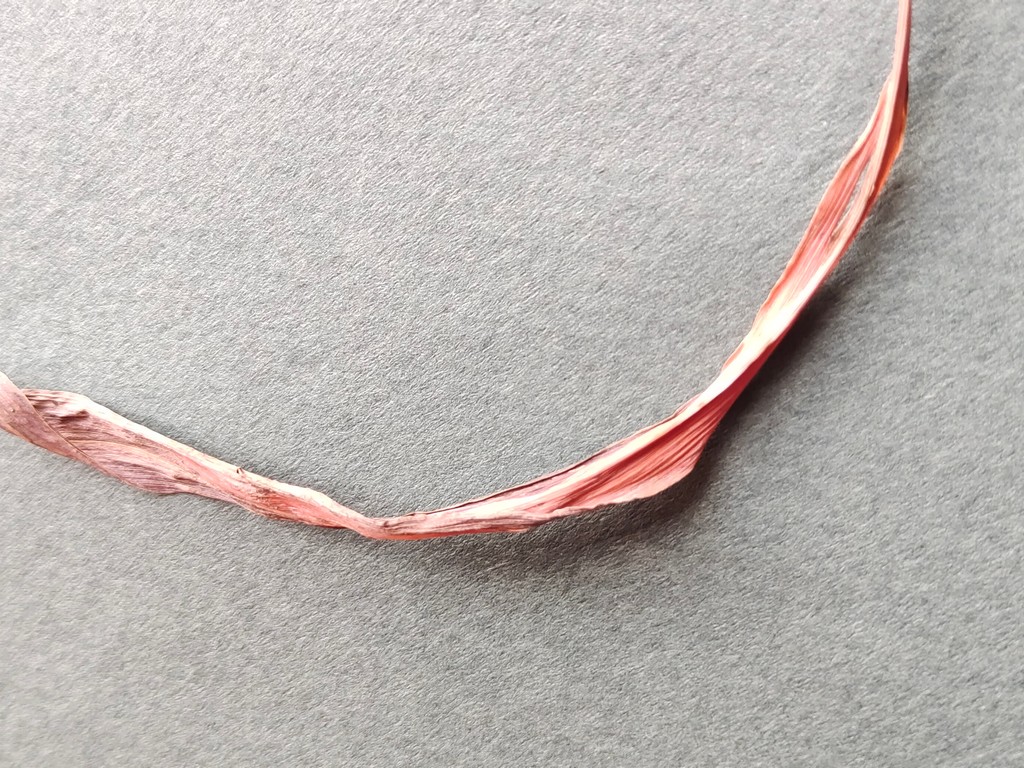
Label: Dried